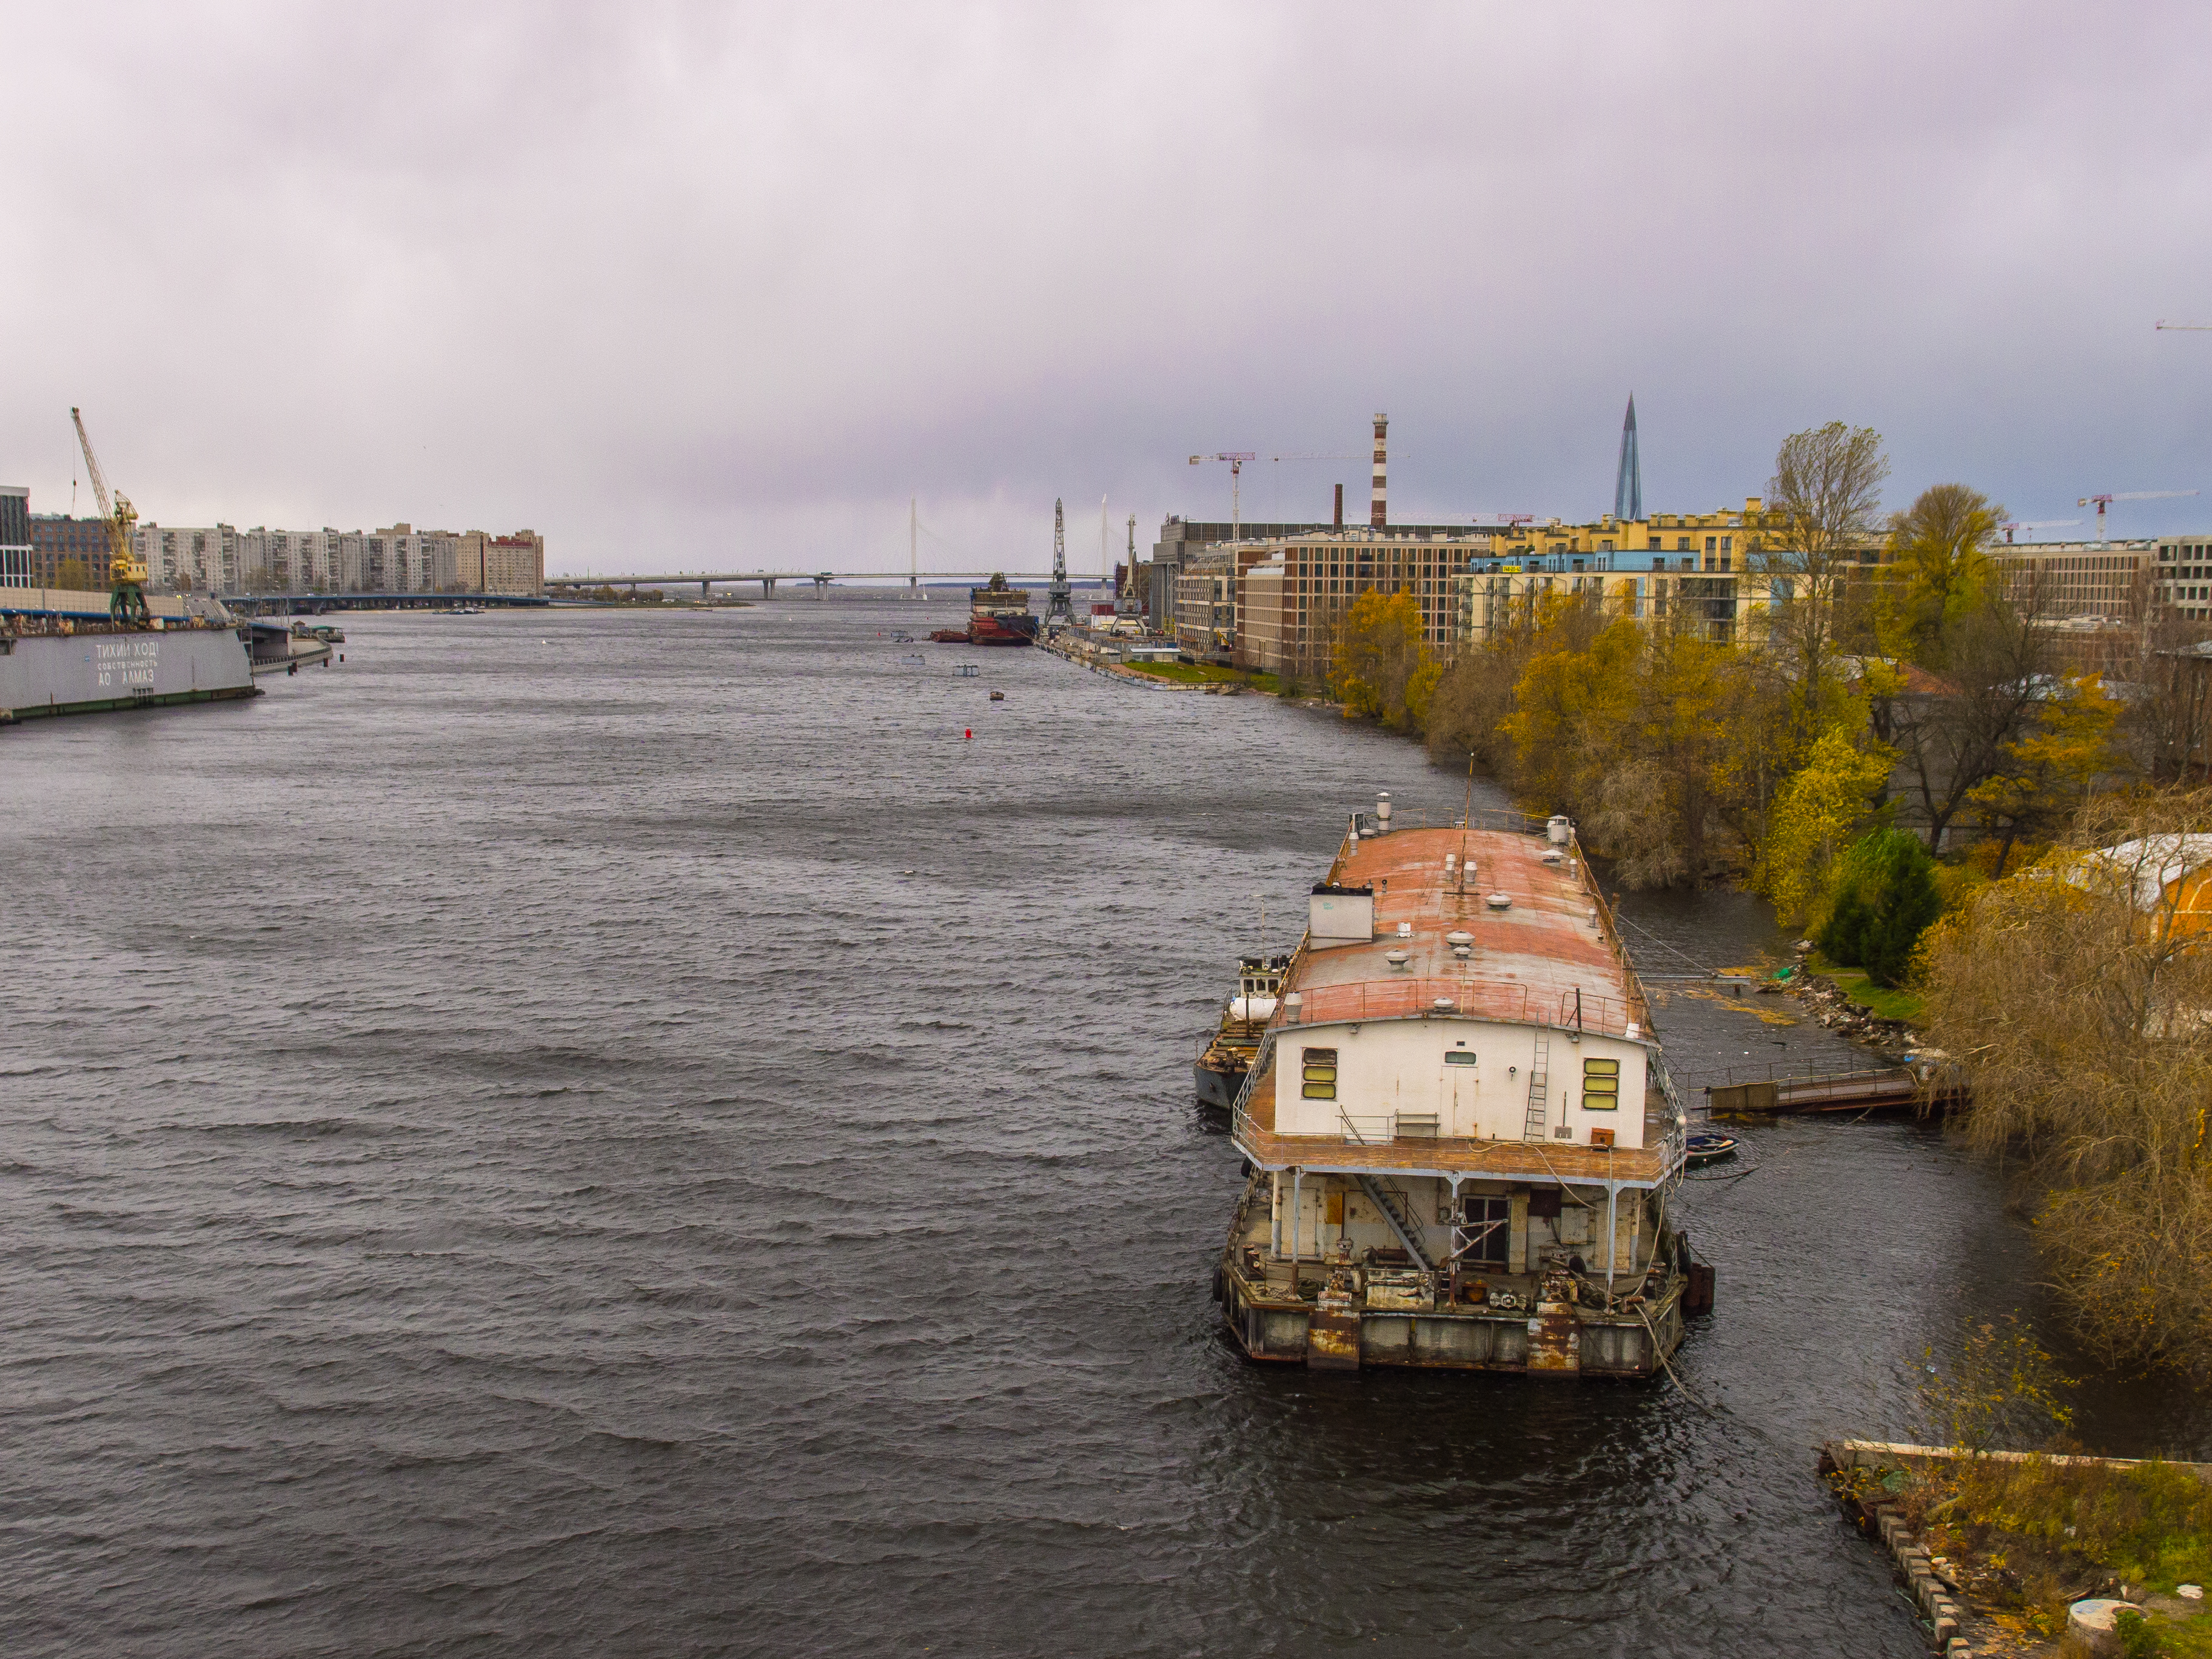
images, water, sky, cloud, water resources, boat, watercraft, plant, vehicle, mode of transport, watercourse, bank, tree, ship, city, water transportation, canal, channel, lake, bridge, harbor, landscape, asphalt, freight transport, port, coast, dock, naval architecture, horizon, machine, levee, ocean